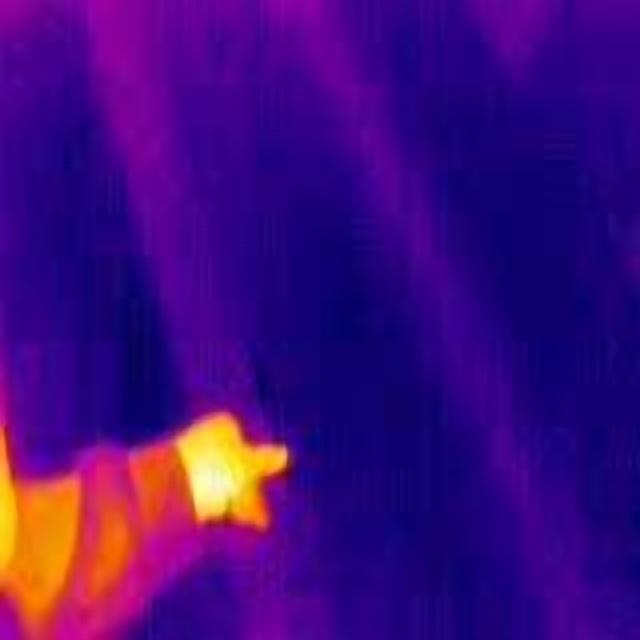
Detected objects:
label: person